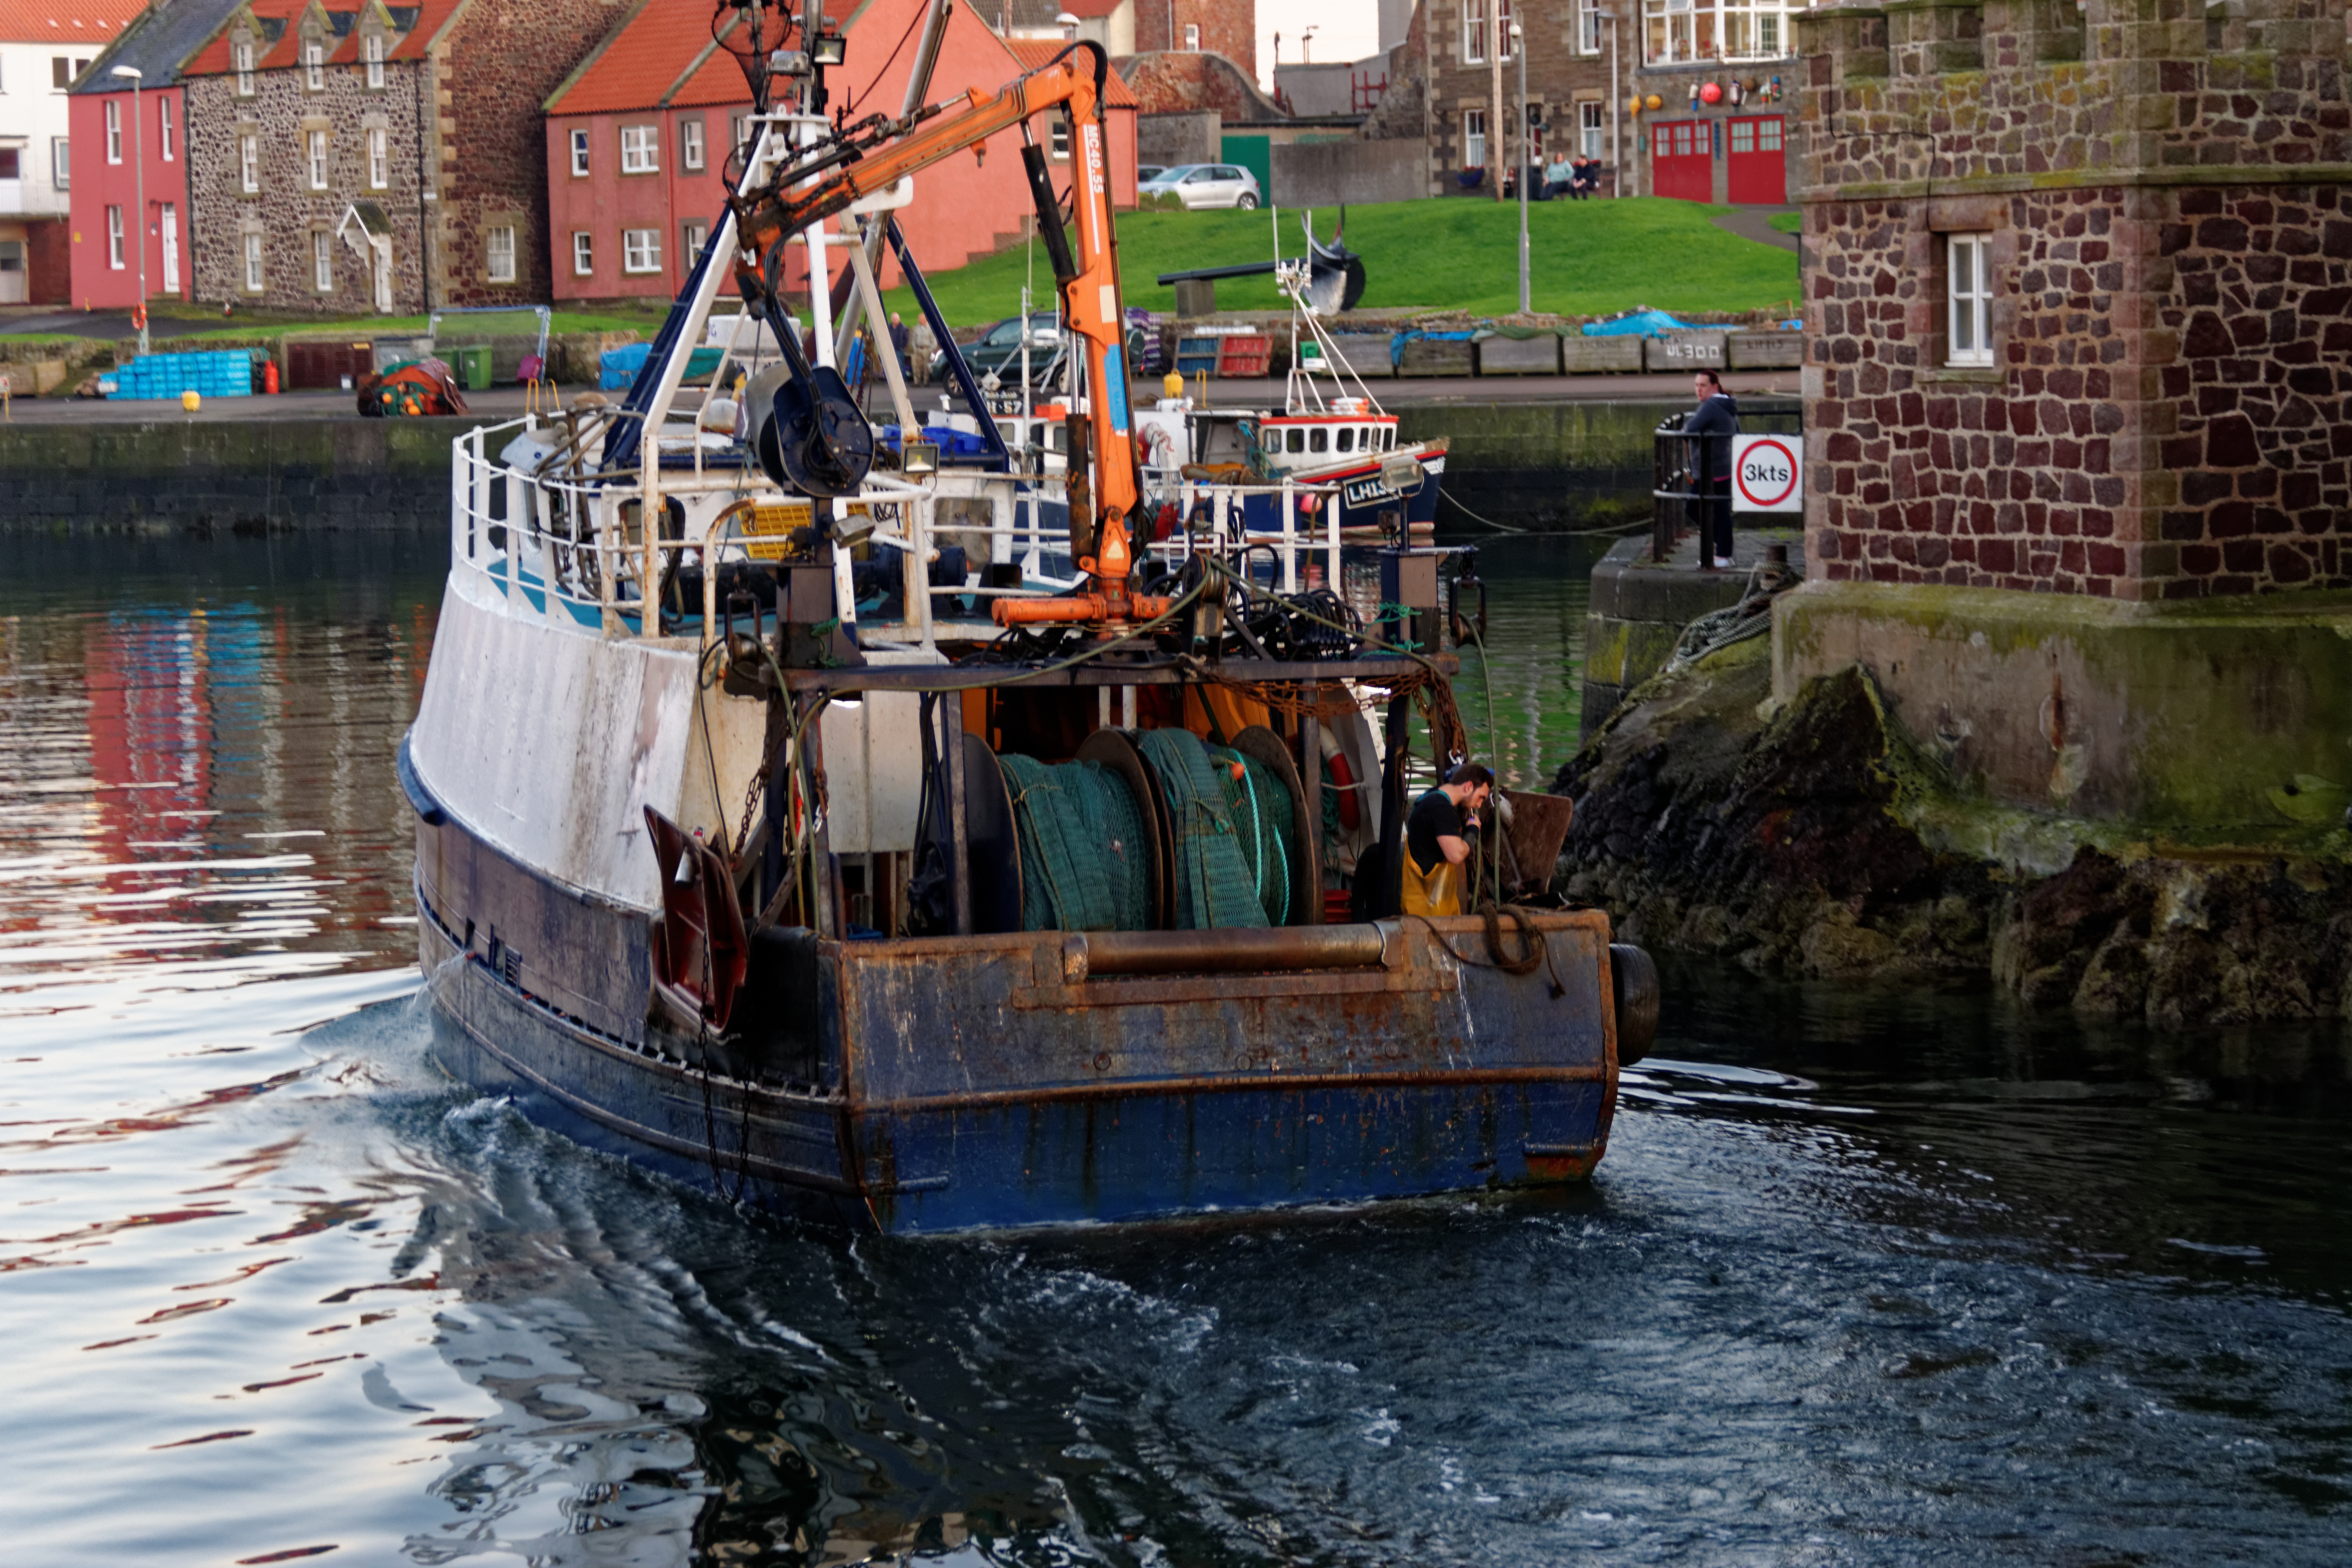
sea, water, outdoor, sky, sunset, boat, pier, river, canal, ship, dusk, evening, reflection, vehicle, tranquil, yacht, entrance, harbor, harbour, marina, port, sailboat, waterway, nautical, boating, boats, tugboat, watercraft, fishing vessel, fishing boats, dunbar harbour